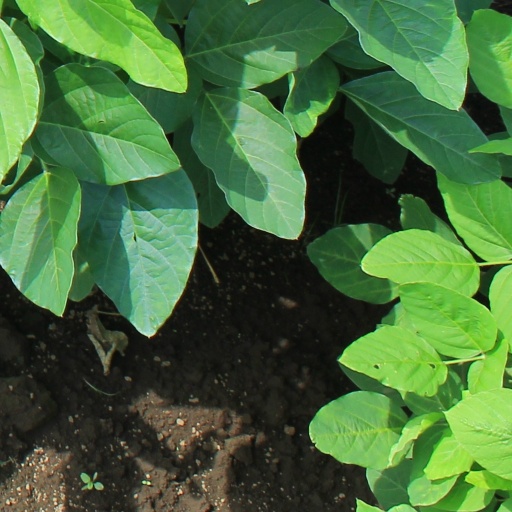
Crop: soybean